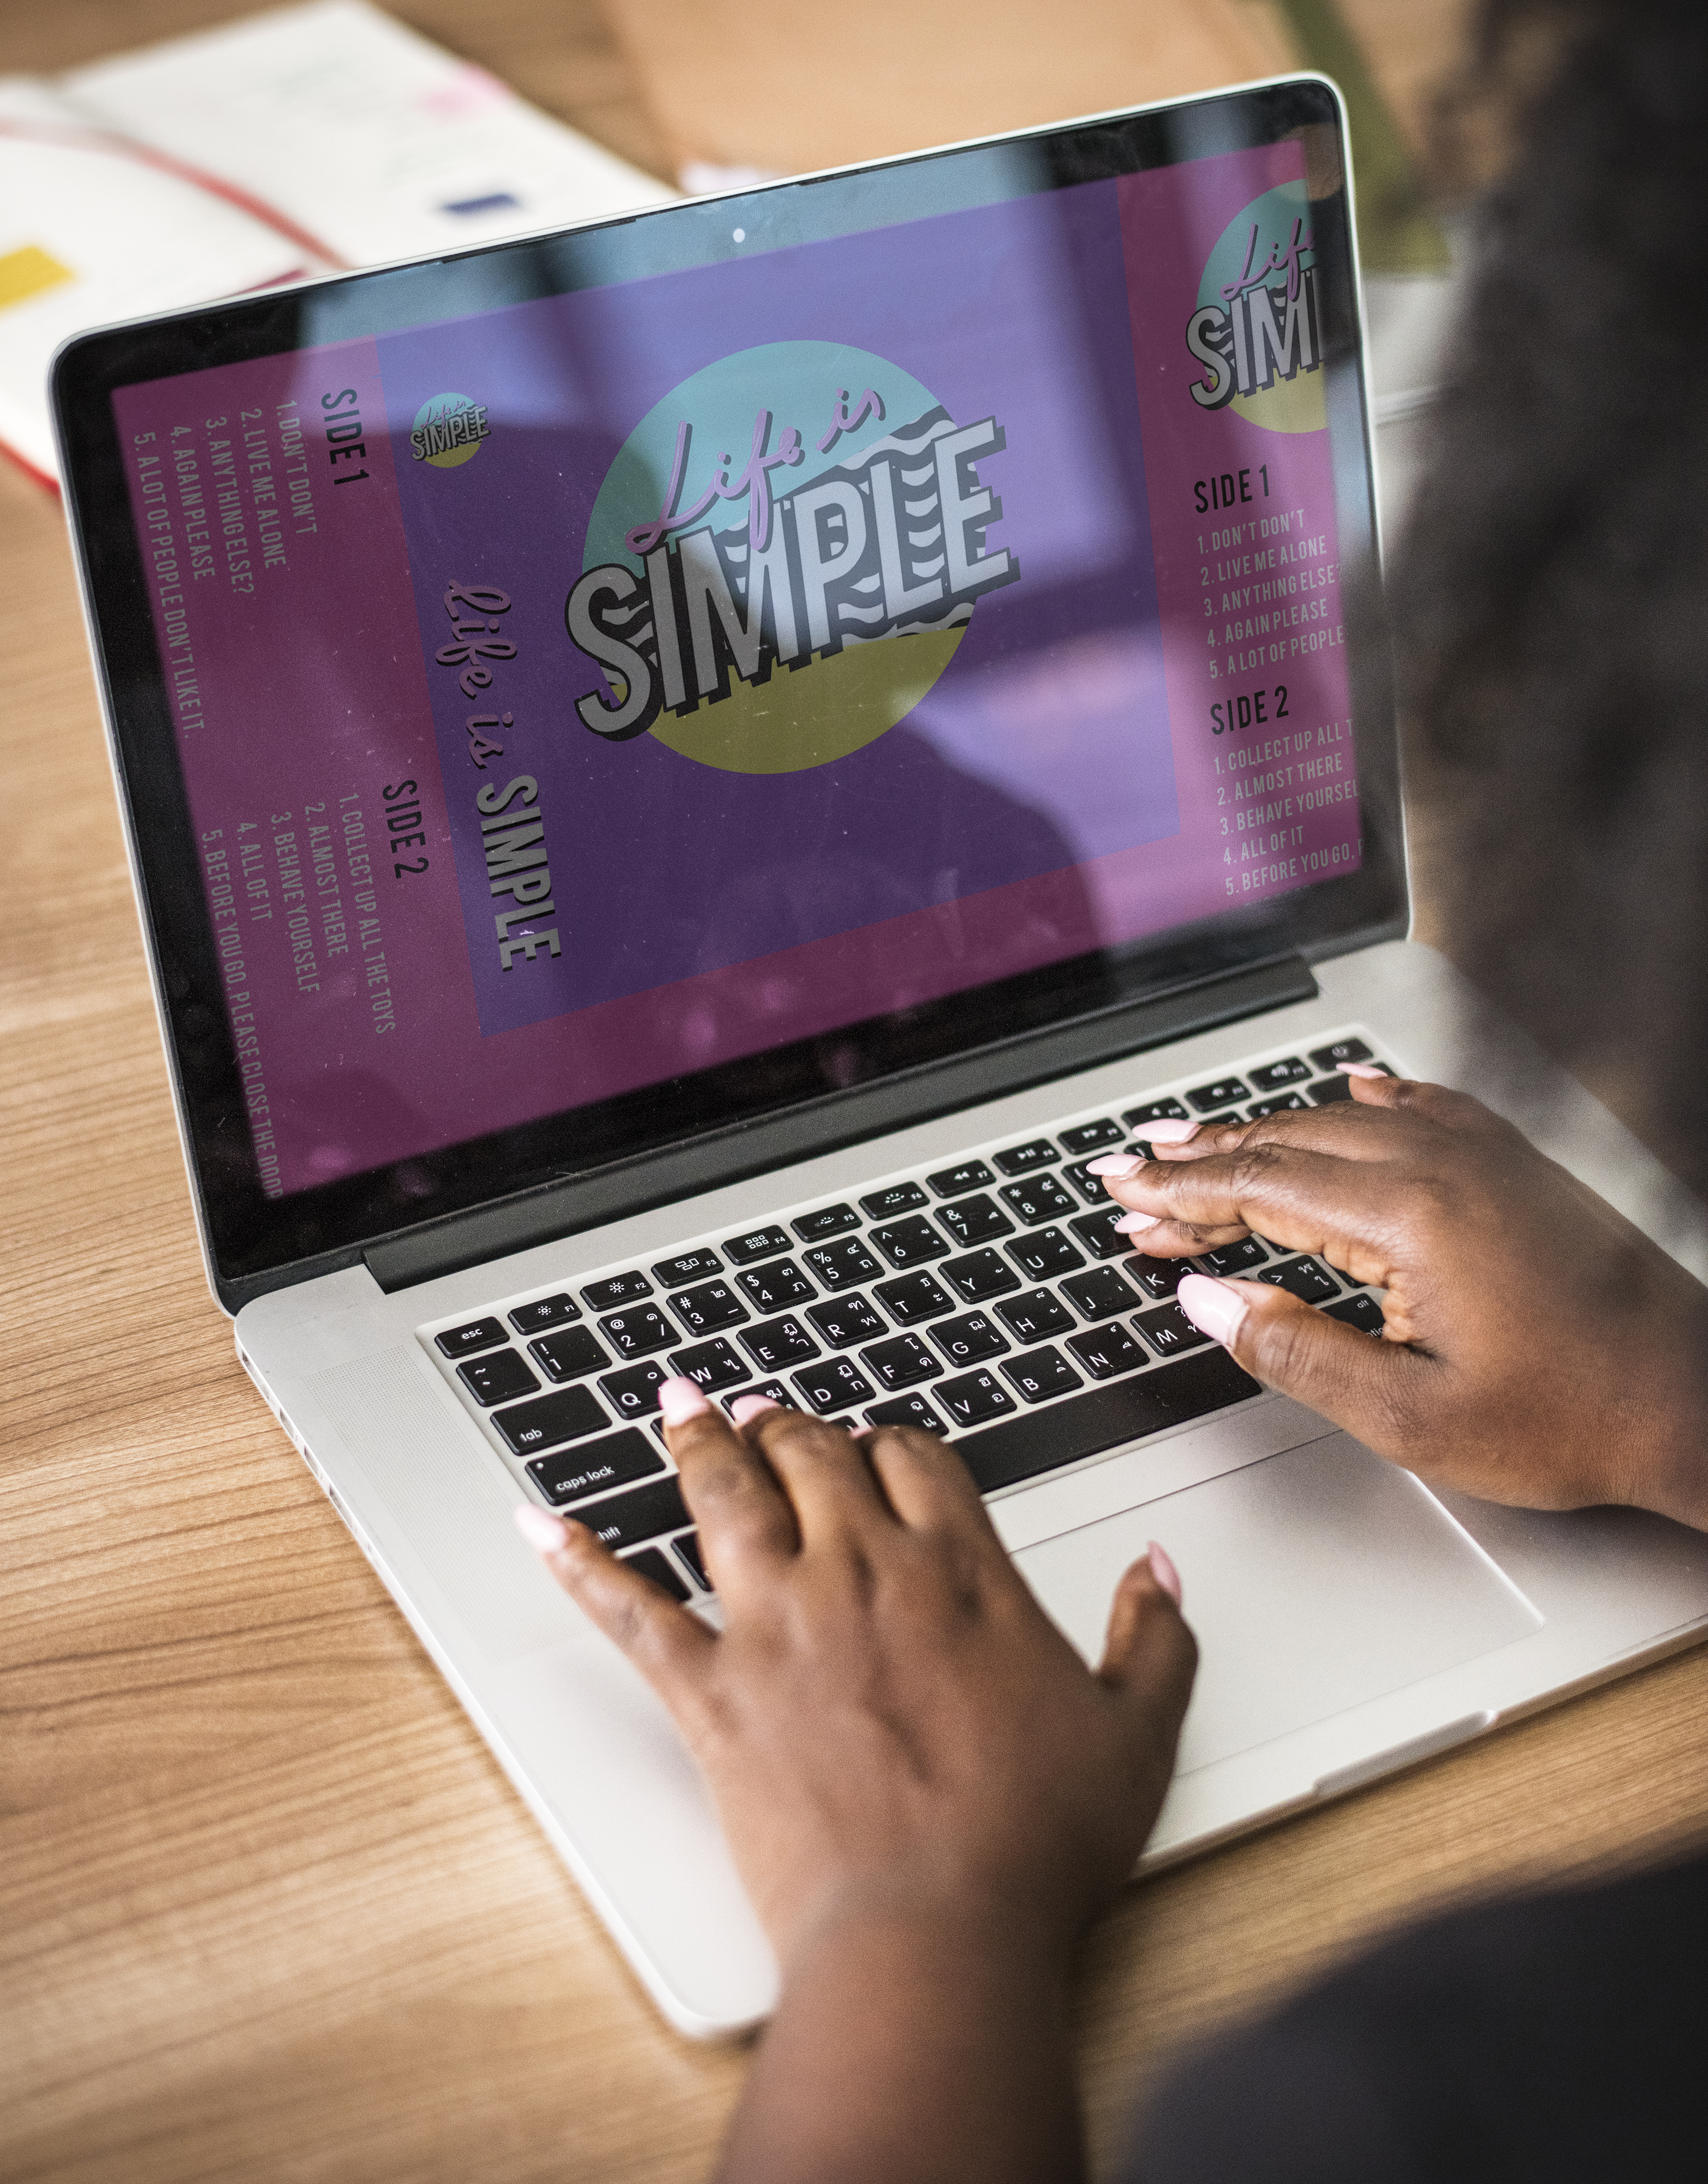
art director, artwork, brochure, business, colorful, communication, computer, connection, copy space, design space, designer, designing, digital device, display, gadget, girly, graphic, graphic design, home office, idea, keyboard, laptop, life is simple, media, notebook, office, online, pink, presentation, screen, staff, tablet, team, technology, template, typing, website, wireless, working at home, workplace, www, electronic device, netbook, brand